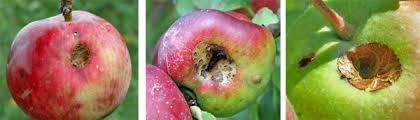
Label: apples